2021 Italian Athletics Championships

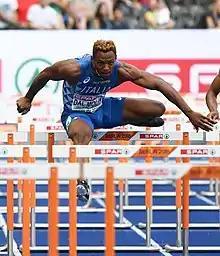
Paolo Dal Molin set national record and also the qualifying standard for Tokyo 2021.

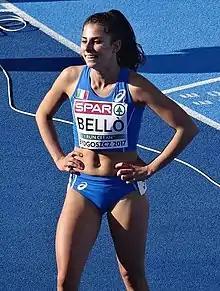
Elena Bellò wins her sixth national 800 m title, two outdoors and four indoors.

Note: athletes with a Q are qualified or already qualified for 2020 Olympics with Standard entry.